Miller Huggins

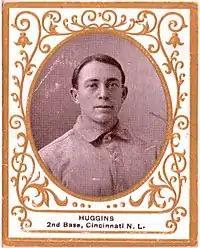
Miller Huggins' 1909 baseball card

Huggins handled 19 fielding chances, 11 putouts, and nine assists, without committing an error in a game with the Saints in 1902; the previous Major League Baseball (MLB) record being 18, set by Fred Dunlap in 1882. In 1903, he pulled off the first delayed steal in recorded baseball history. Fleischmann, part-owner of the Cincinnati Reds of the National League (NL), kept an eye on Huggins while he played for St. Paul.